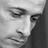
Emotion: sad